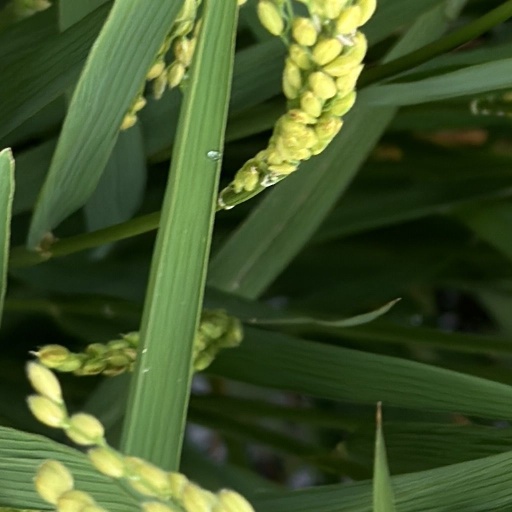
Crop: rice